Stefan Kossecki

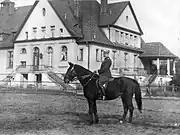
Col. Stefan Kossecki on horseback; Bydgoszcz 1934

On November 1, 1918, in Warsaw, Kossecki joined newly established Polish Army and helped to open the Ministry of Military Affairs. In 1919 he was sent to Officer School in Poznań, where he lectured. In August 1920, during the Polish–Soviet War, Kossecki fought the Soviets in the area of Toruń.